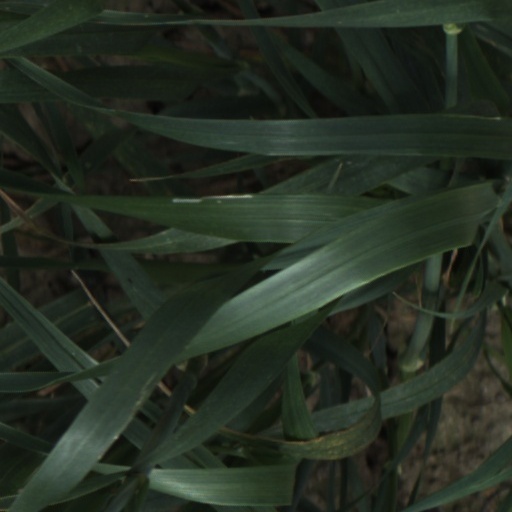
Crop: wheat